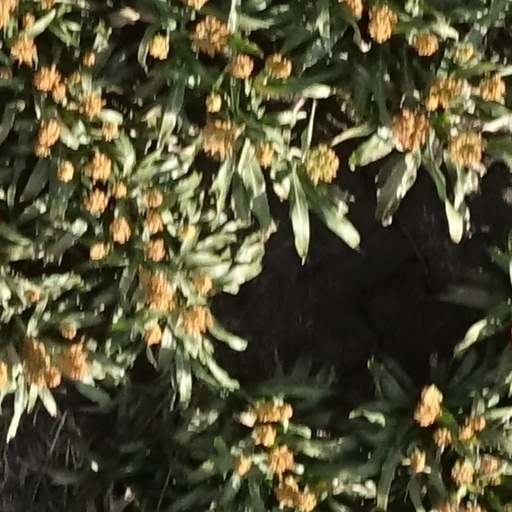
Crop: sorghum